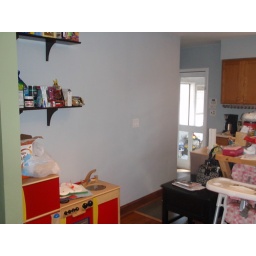
We used this wall to add additional cabinets and the new refrigerator in the new kitchen